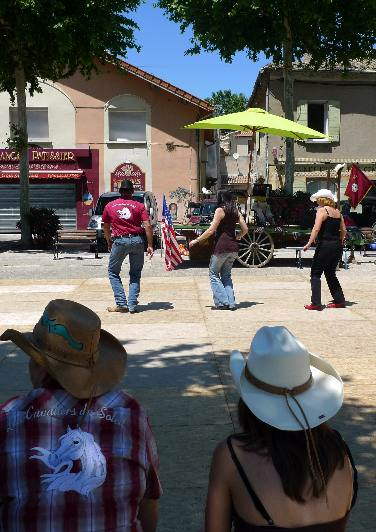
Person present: Yes